Stephen of Anjou

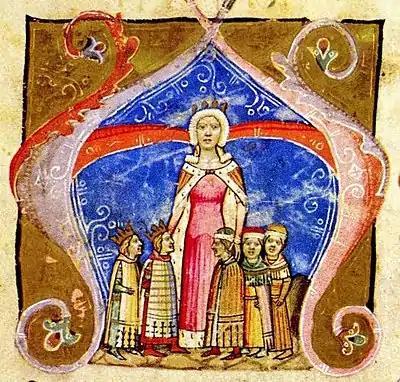
The child Stephen, standing on his mother's left side, along with his brothers and sisters, as depicted in the "Illuminated Chronicle"

Stephen was first mentioned in a royal charter of his father on 12 May 1339. In the document, he was styled as Duke of Slavonia, but he did not assume direct government of the province: the bans (or governors) continued to govern Slavonia on the king's behalf. In July, Stephen's maternal uncle, Casimir III of Poland, named Stephen's mother and father or one of their sons as his heir if he died without a legitimate heir. Decades later, the Polish historian, Jan of Czarnków, claimed that Charles had decided to secure a throne for each of his sons and wanted to make Stephen his heir in Hungary. Next year, a Venetian envoy recorded that Charles was planning to visit Dalmatia along with his wife and "their younger son" who must have been Stephen.